Arizona to Broadway

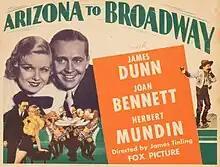
Lobby Card

Arizona to Broadway is a 1933 American pre-Code crime romance film directed by James Tinling and starring James Dunn and Joan Bennett. It was made by Fox Film Corporation. The screenplay was written by William M. Conselman and Henry Johnson.